Sigismund Felix Freiherr von Ow-Felldorf

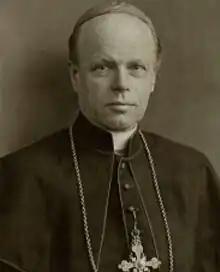
Sigismund Felix Freiherr von Ow-Felldorf.

Sigismund Felix Freiherr von Ow-Felldorf (18 October 1855, Berchtesgaden11 May 1936, Passau) was a German clergyman who served as the 80th Bishop of Passau from 1907 until his death in 1936.